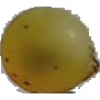
Label: white_grape